Beechcraft Super King Air

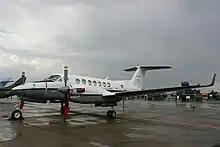
Japan Ground Self-Defense Force LR-2

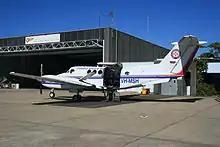
B200 modified as Air Ambulance with large B200C-style door, stretcher lifter and wing lockers

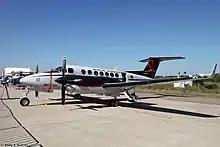
Beechcraft King Air 350 Special Mission at Russia's International Aviation and Space Salon MAKS-2015

One special Super King Air B300C variant was built for the Swiss Air Force, with a modified belly to allow for aerial photography and a large observation window in the right side aft fuselage; and given a c/no. with a different prefix to other B300Cs.